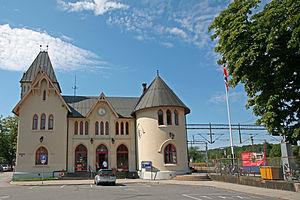
La gare d'Halden est une gare ferroviaire norvégienne de la ligne d'Østfold, située sur le territoire de la commune de Halden dans le comté de Viken.